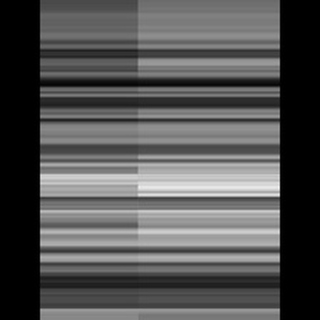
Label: sugarcane_rust